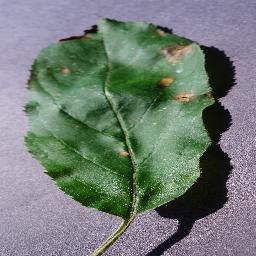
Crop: apple
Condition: black_rot